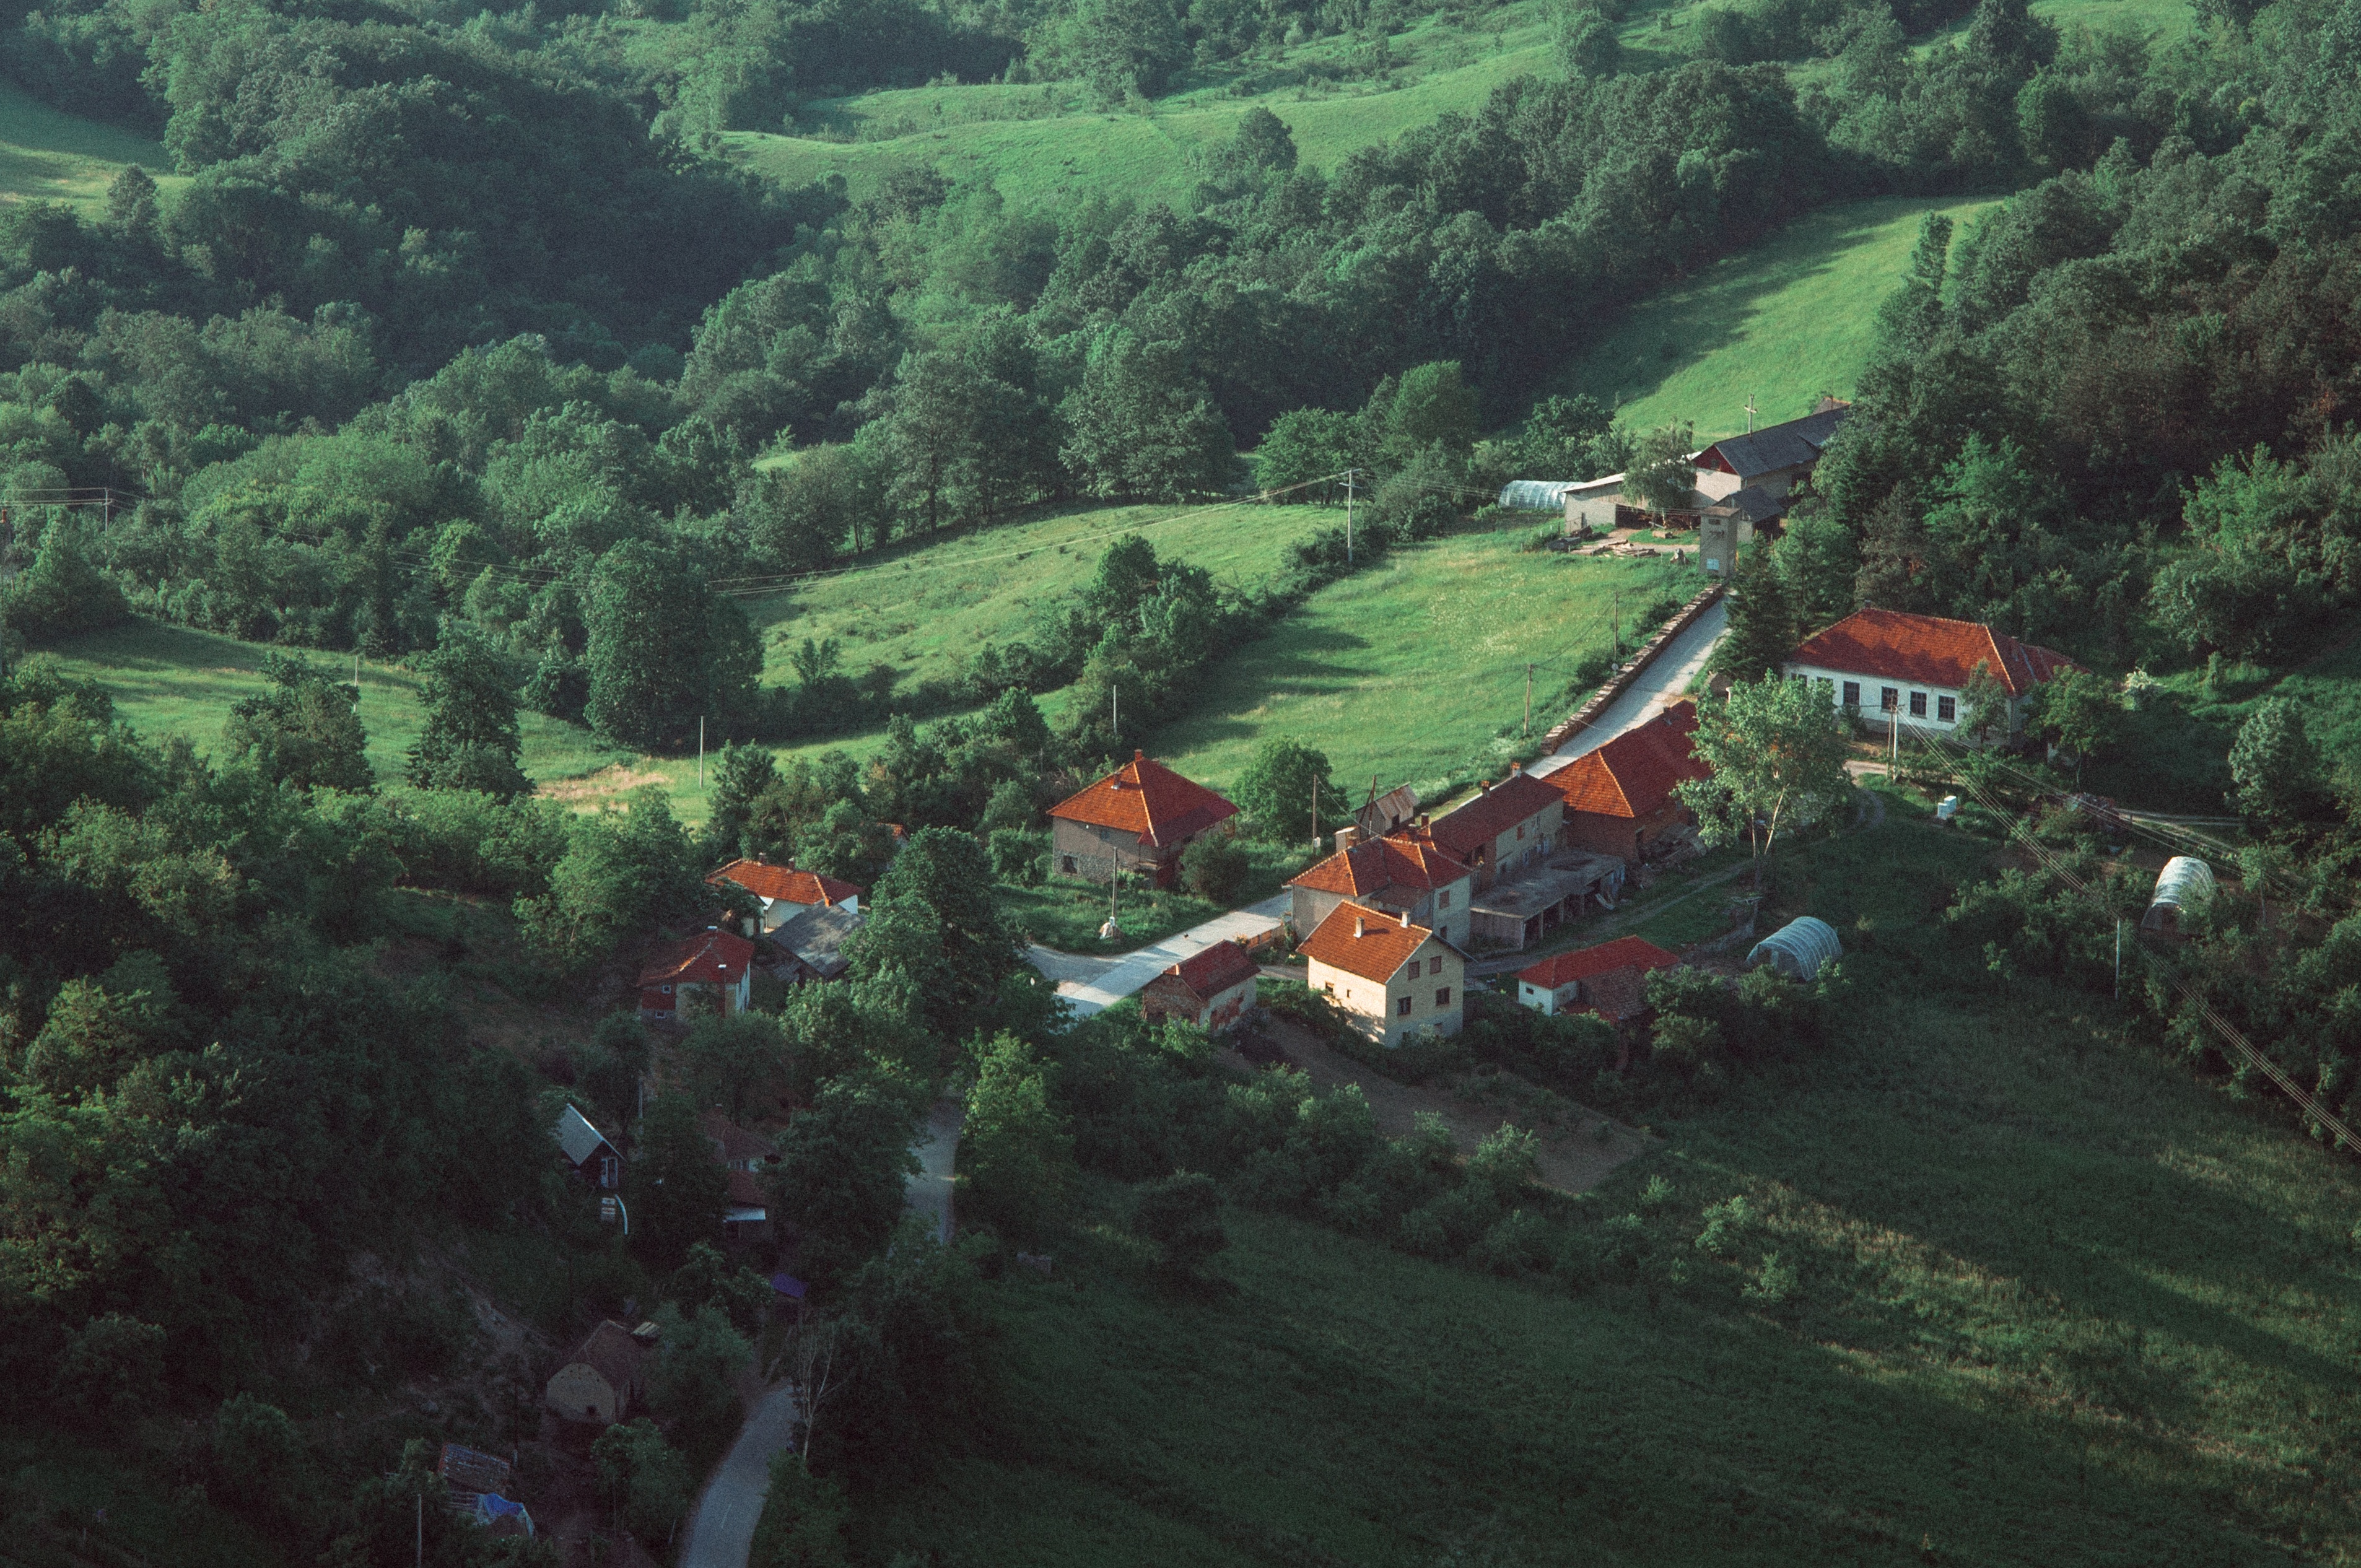
forest, jungle, rainforest, ecosystem, screenshot, geological phenomenon